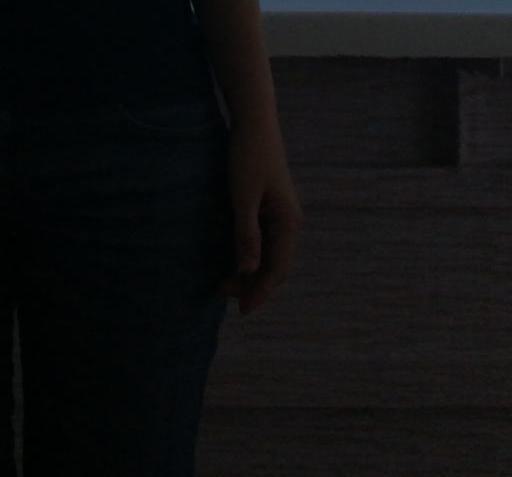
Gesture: no_gesture